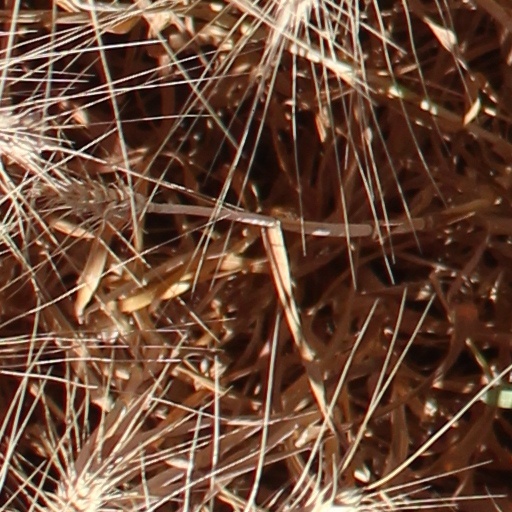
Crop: wheat